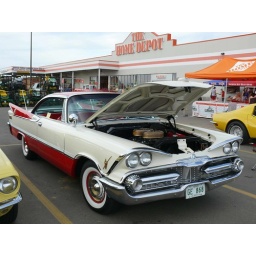
cars like this were great family cars, whether carrying them around or making them in the back seat